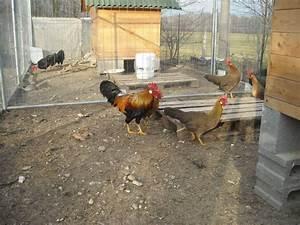
chicken